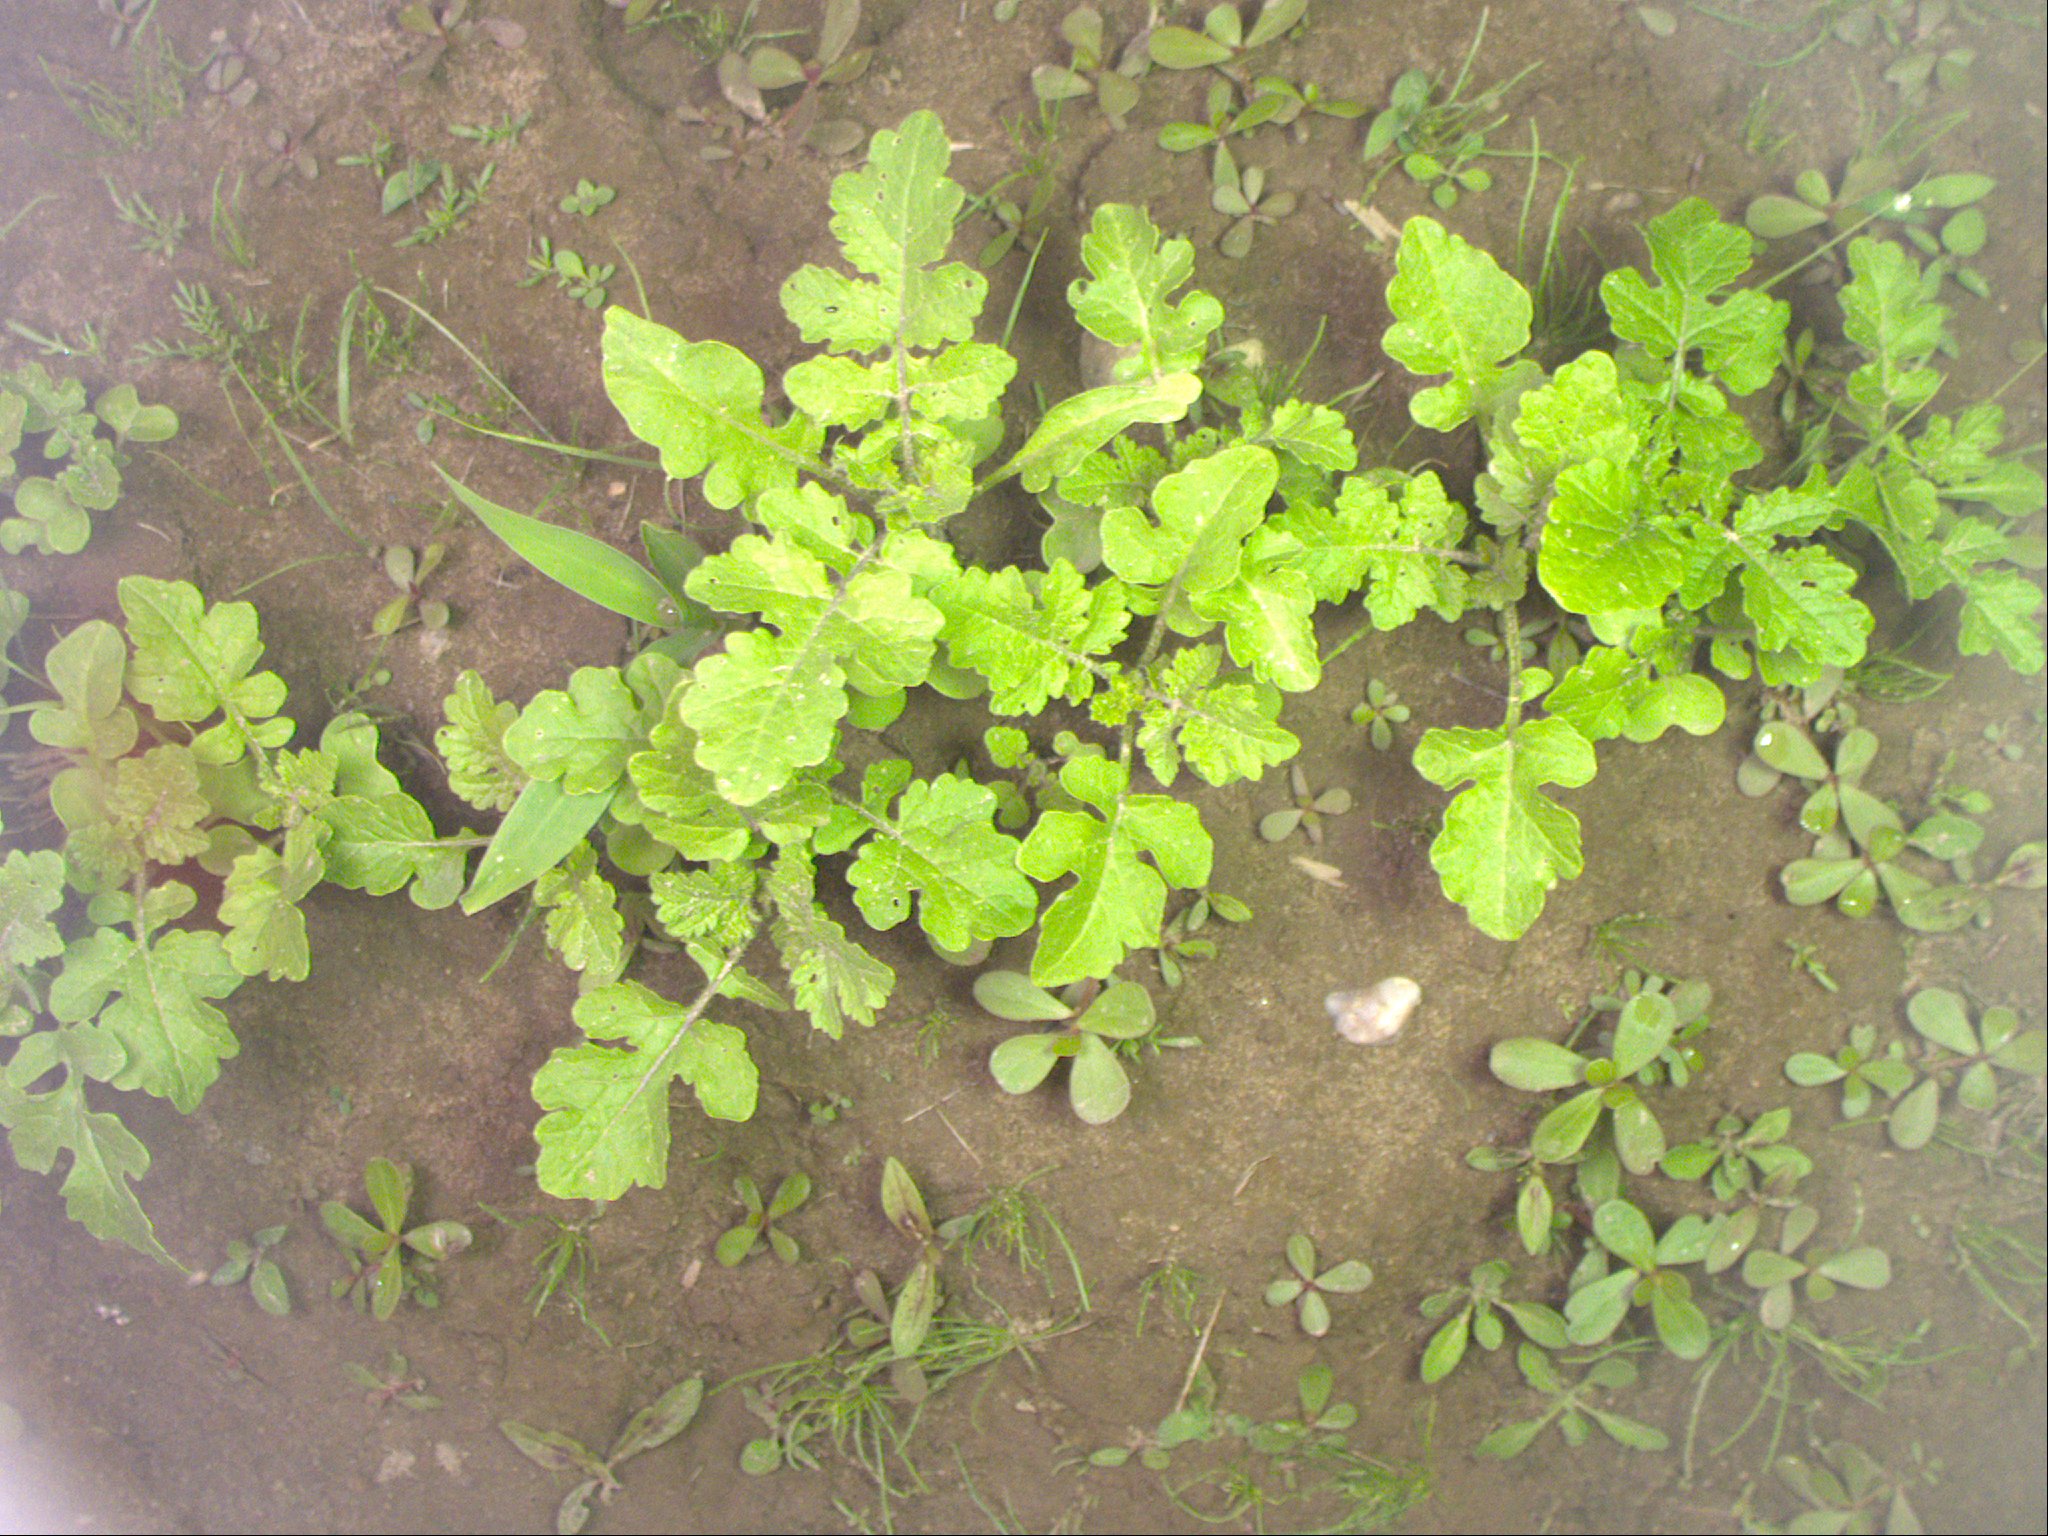
Crop: maize
Objects: maize, stem_maize